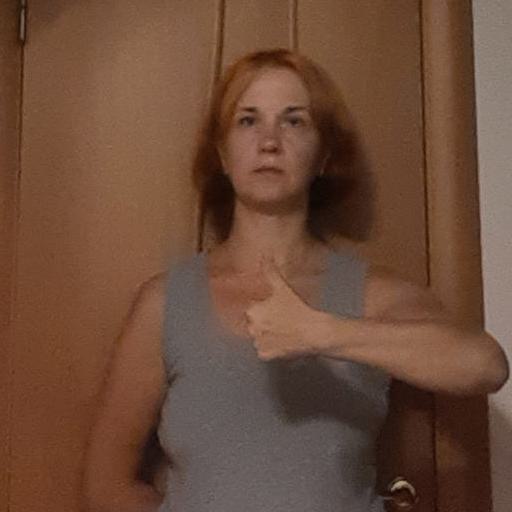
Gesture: like